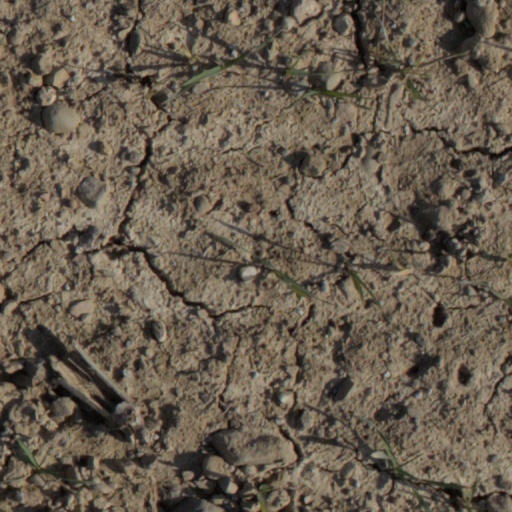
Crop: wheat